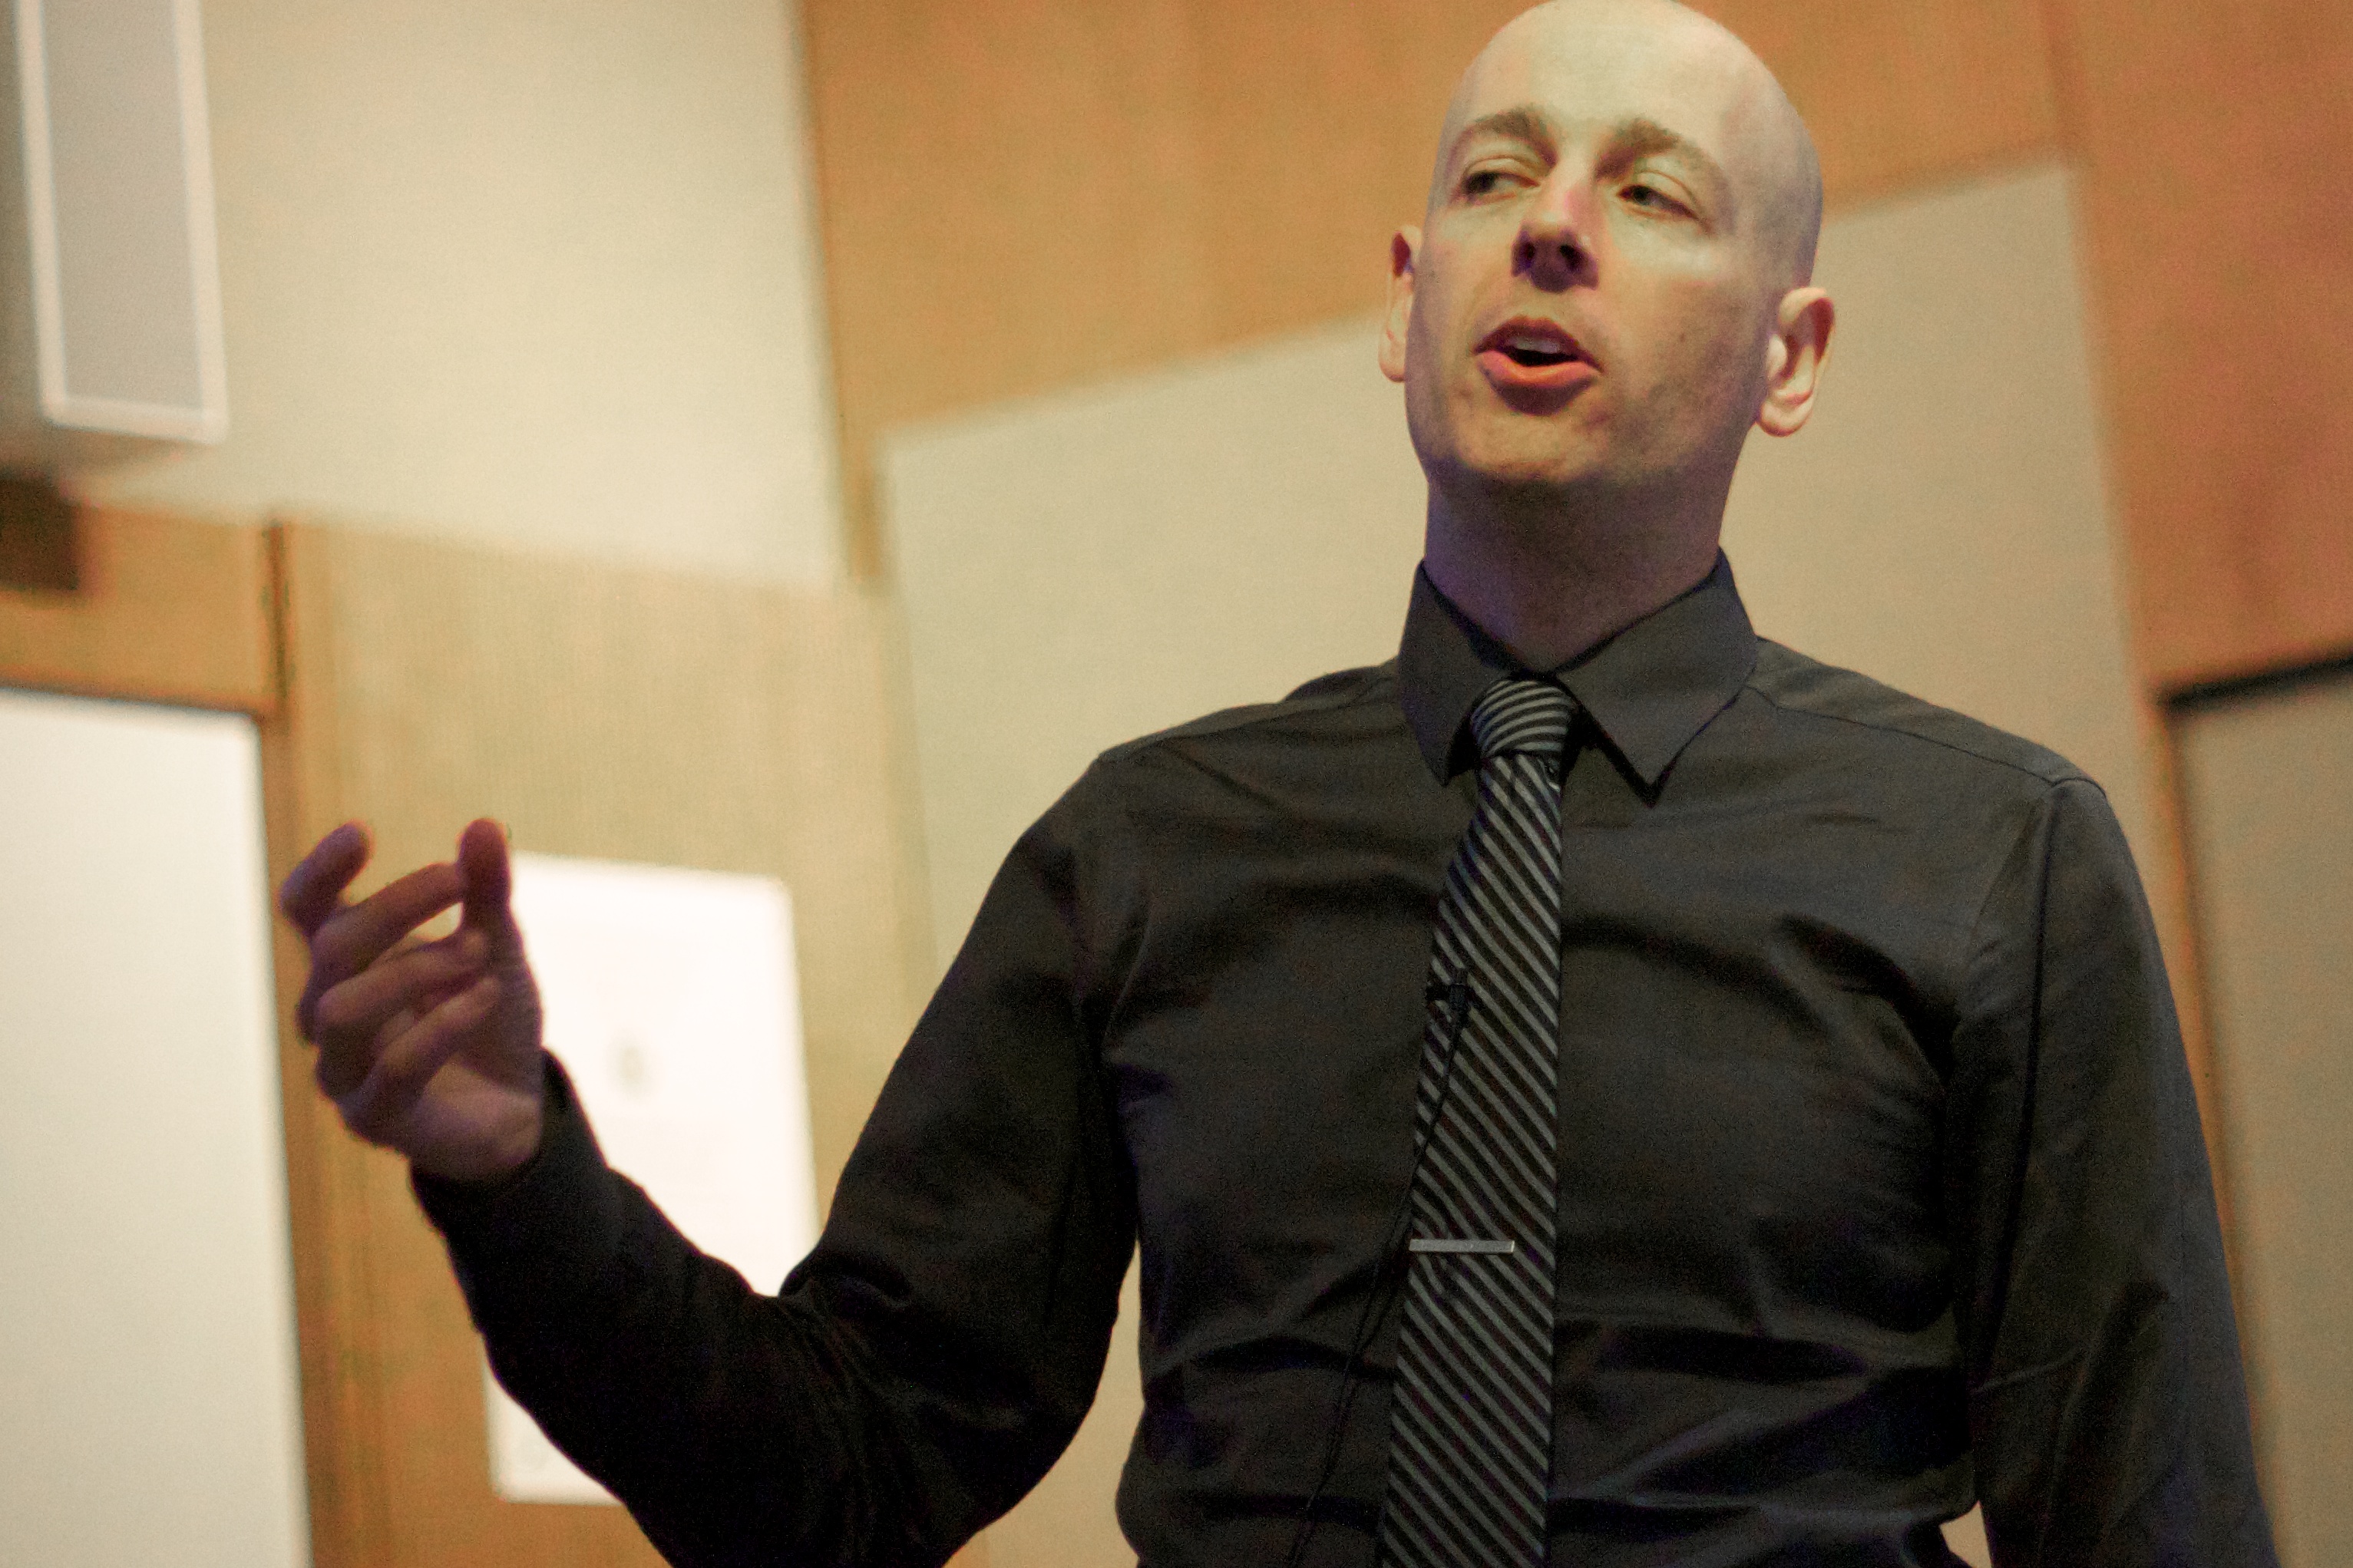
person, umwfa12